Sam Langford

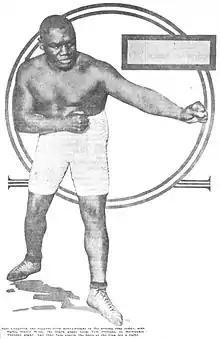
Langford in 1922

The fight, scheduled for 10 rounds, was held on December 19, 1913, in Paris. It was the first time in history that two blacks had fought for the World Heavyweight Championship. While the Johnson v. Johnson fight had been billed as a World Heavyweight title match, in many ways, it resembled an exhibition. A sportswriter from the "Indianapolis Star" reported that the fight crowd became unruly when it was apparent that neither boxer was putting up a fight." The champ barely engaged Battling Jim, and it turned out he had broken his arm during the third round, a distinct disadvantage that Battling Jim failed to capitalize on. The fight was a draw, and Jack Johnson kept his championship.